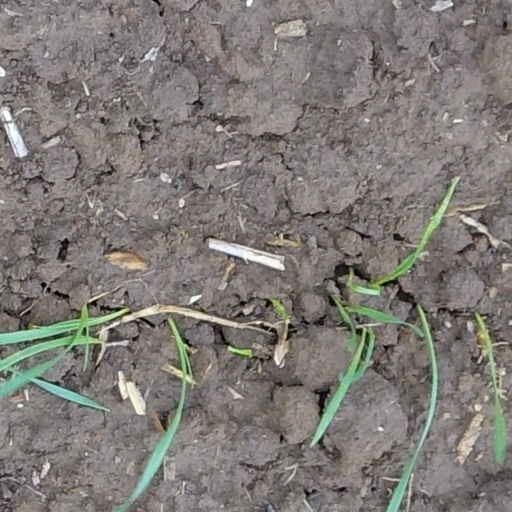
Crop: wheat